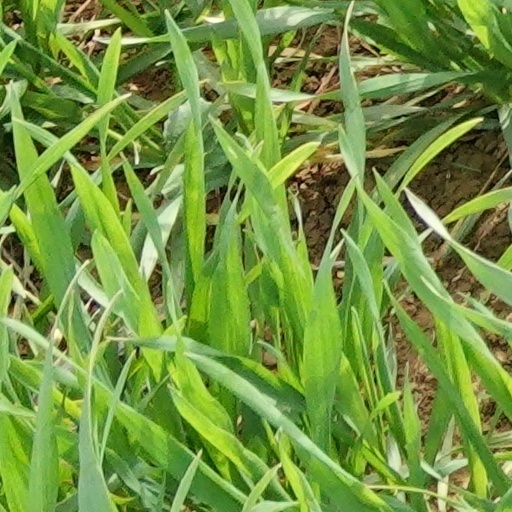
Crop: wheat